Büsserach

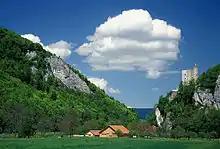
Neu-Thierstein Castle

Büsserach has a population of . , 10.7% of the population are resident foreign nationals. Over the last 10 years (1999–2009 ) the population has changed at a rate of 4.7%. It has changed at a rate of 2.1% due to migration and at a rate of 1.6% due to births and deaths.